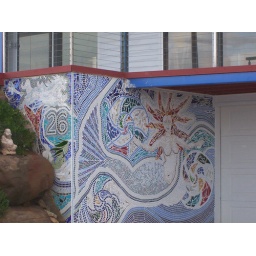
Beautiful mosaic wall on a house in Middleton, South Australia.